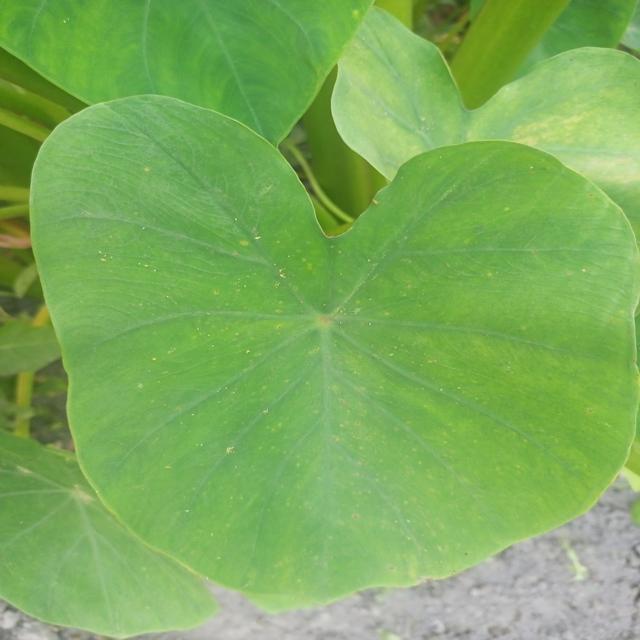
Label: Healthy